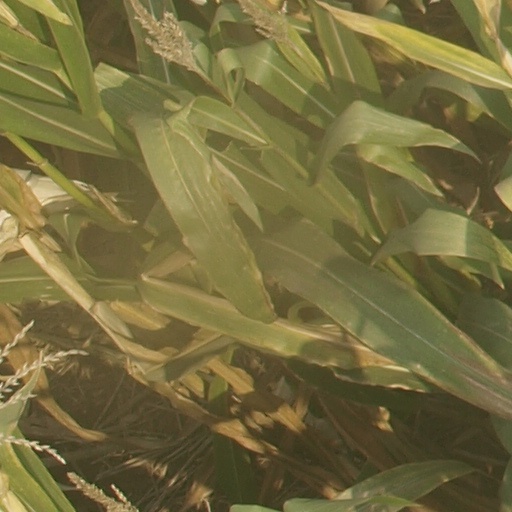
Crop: maize; corn